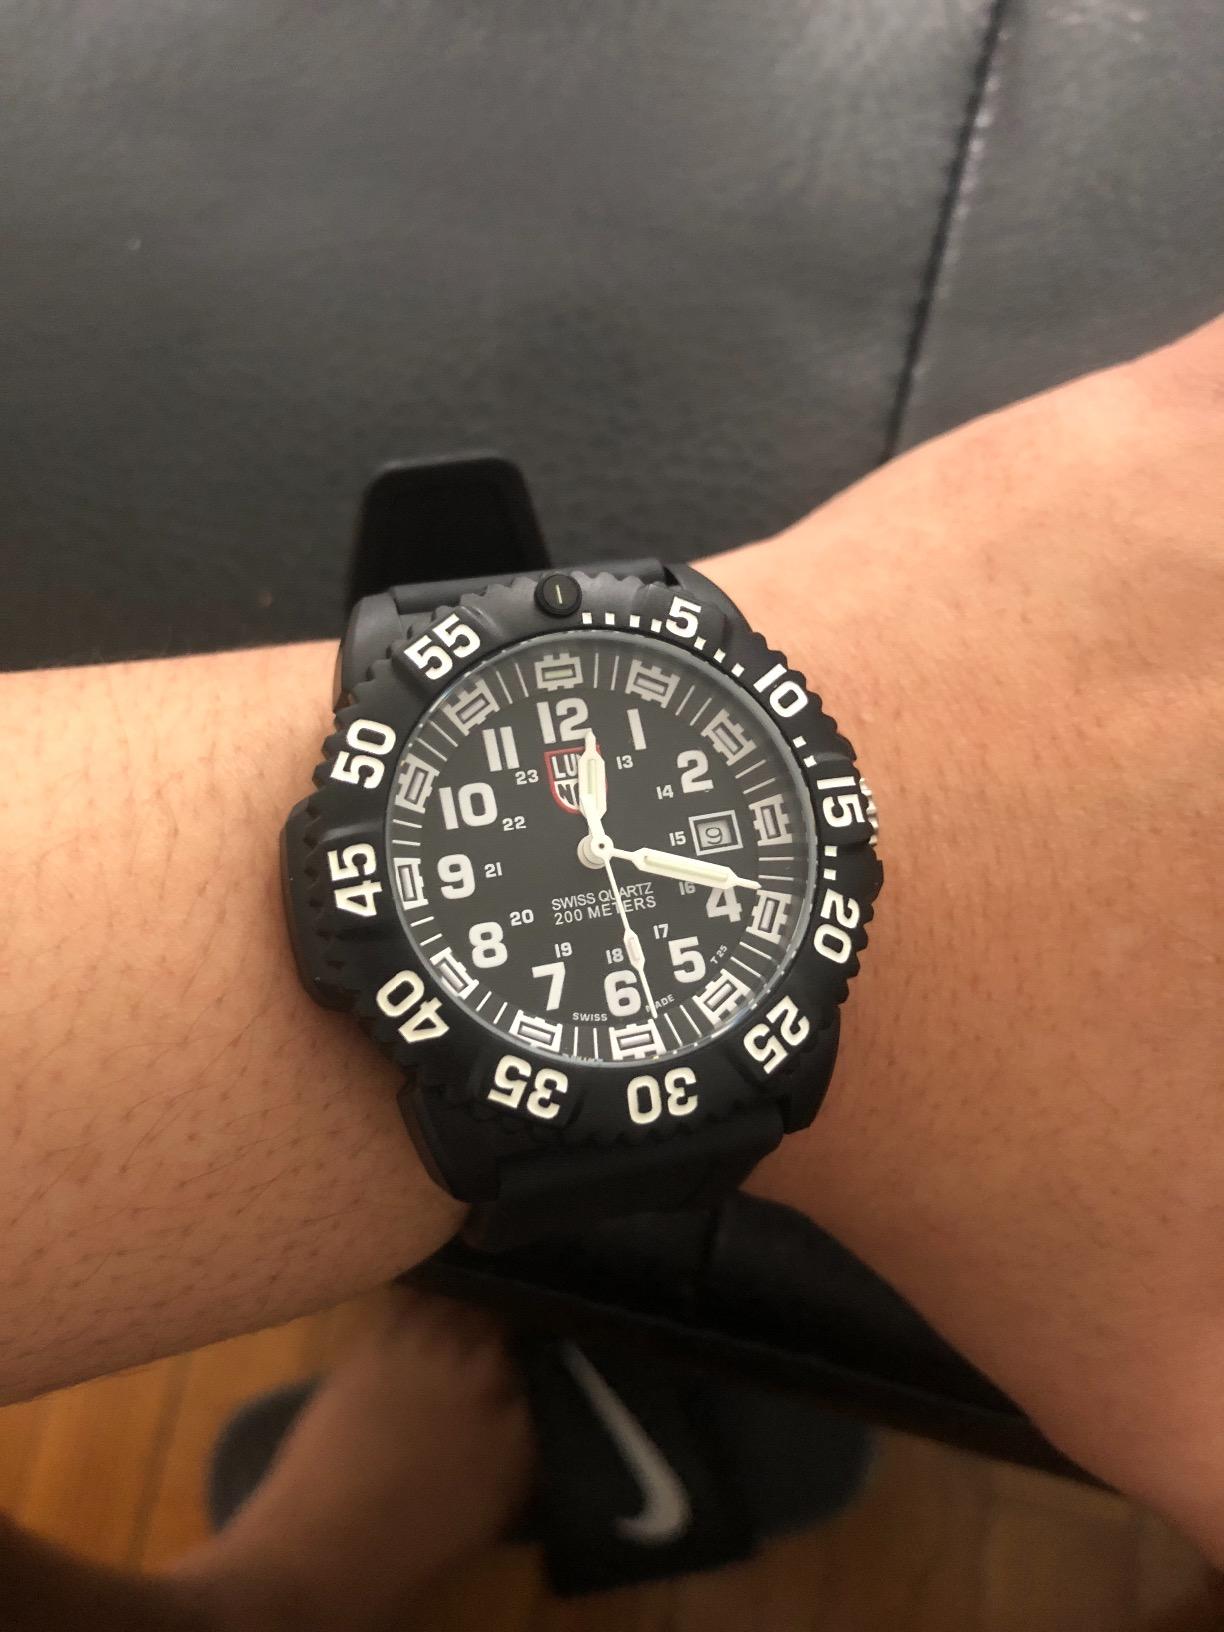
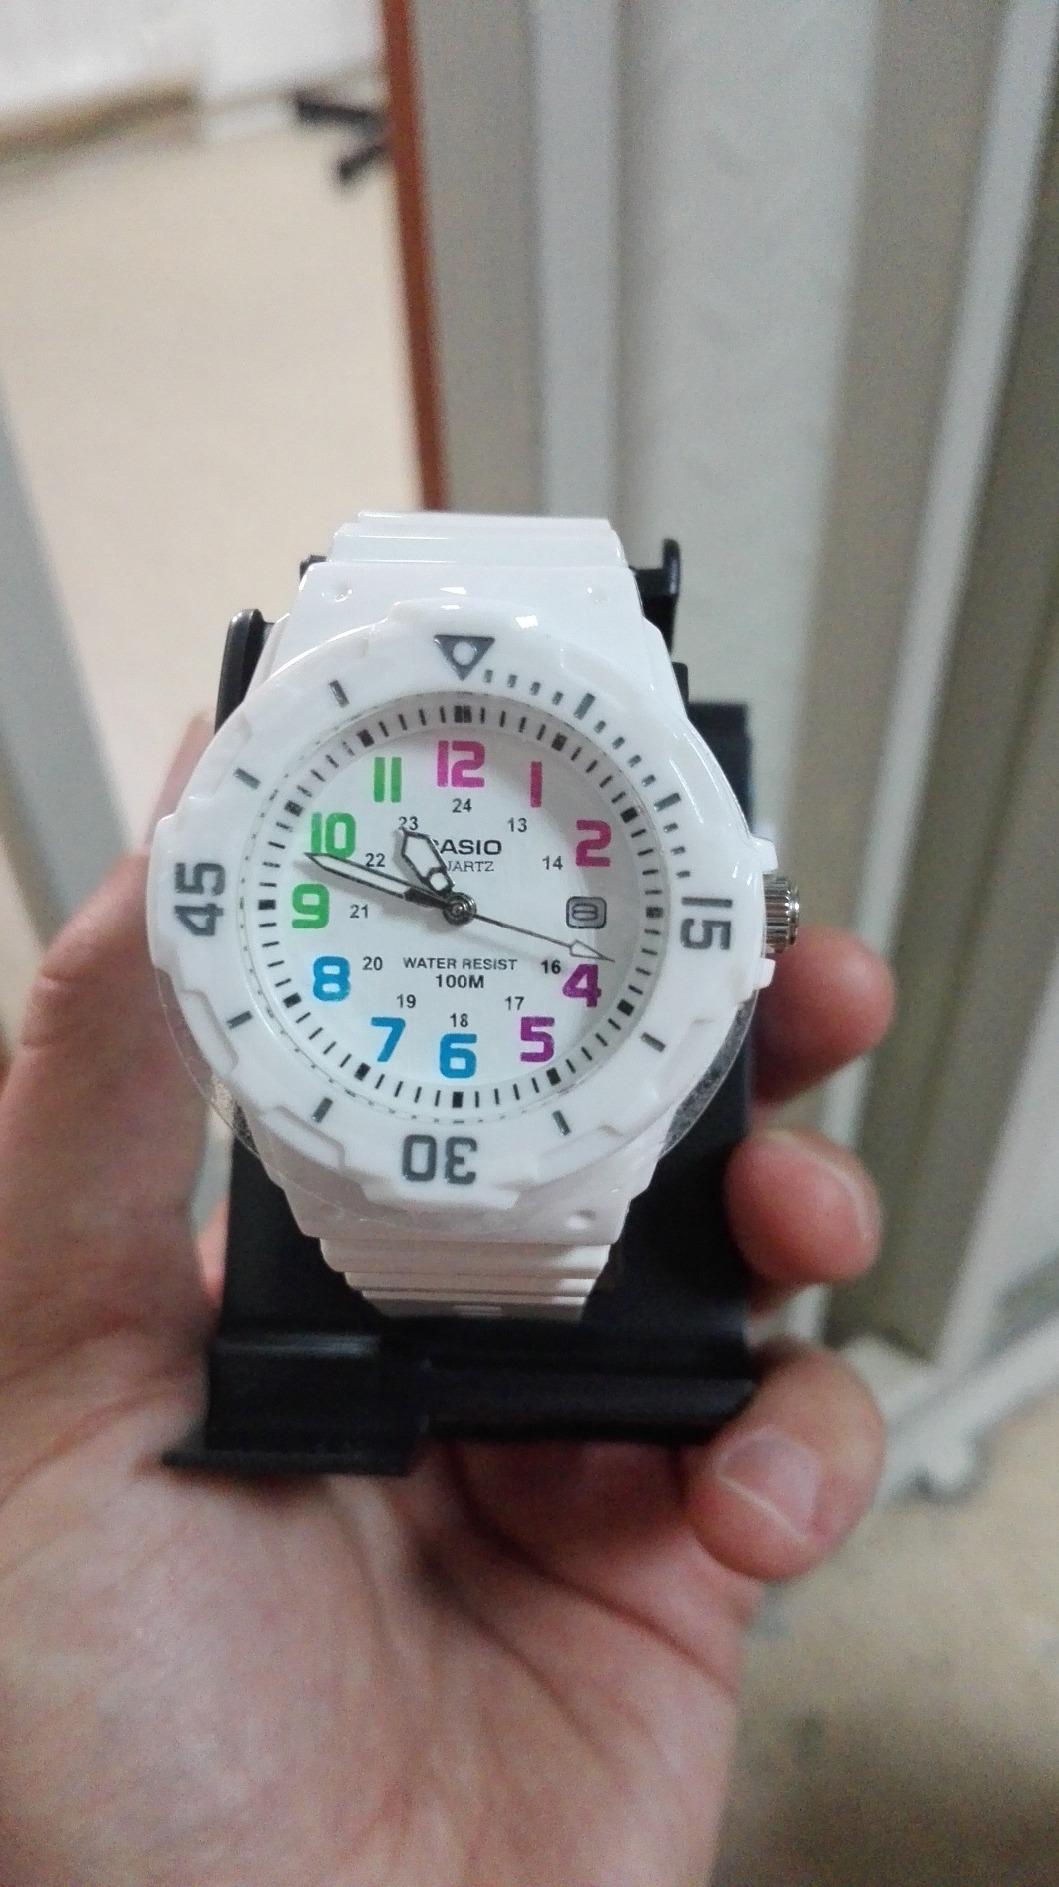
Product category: accessories_watch
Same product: no